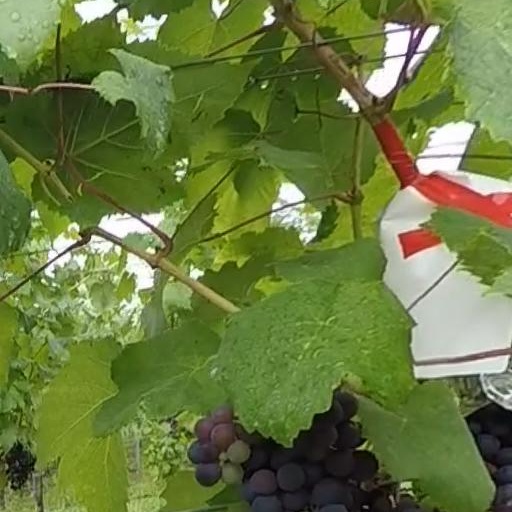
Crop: grape